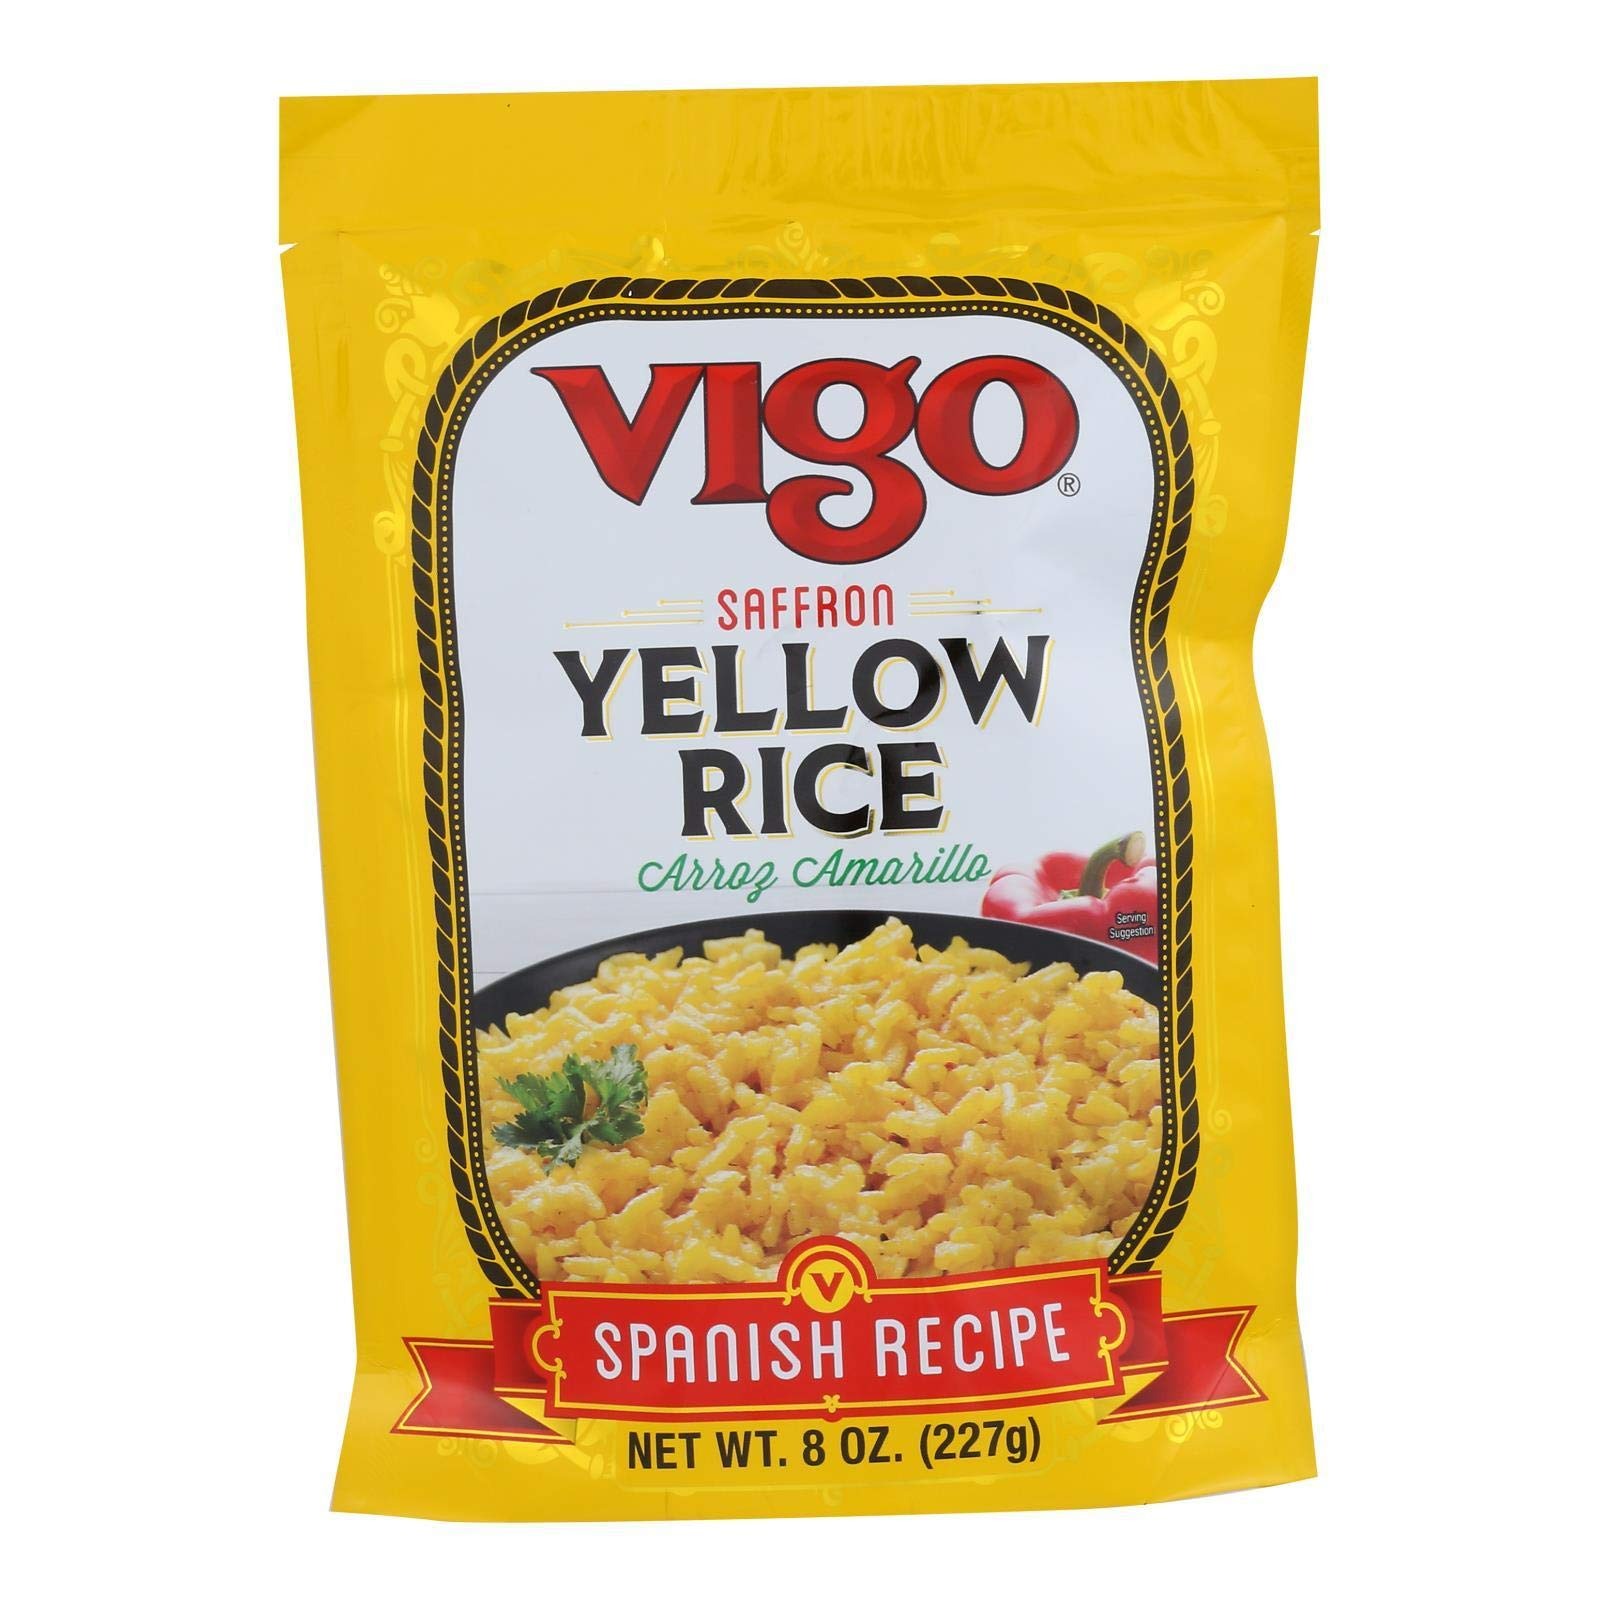
Item Name: Vigo Rice - Mexican - Upright - Case of 6 - 8 oz
Value: 1.0
Unit: Count

Price: 28.51